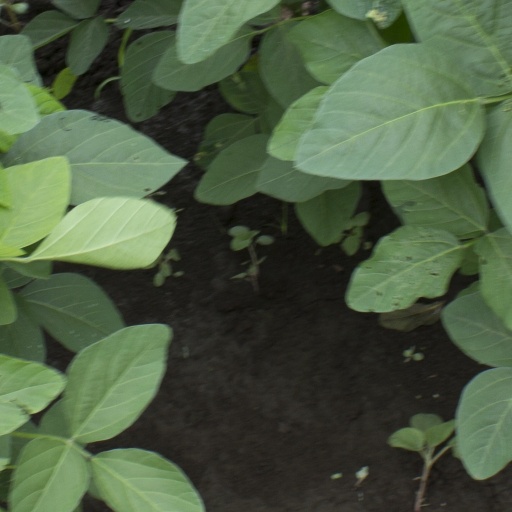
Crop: soybean